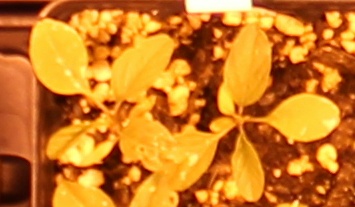
Label: Palmer Amaranth